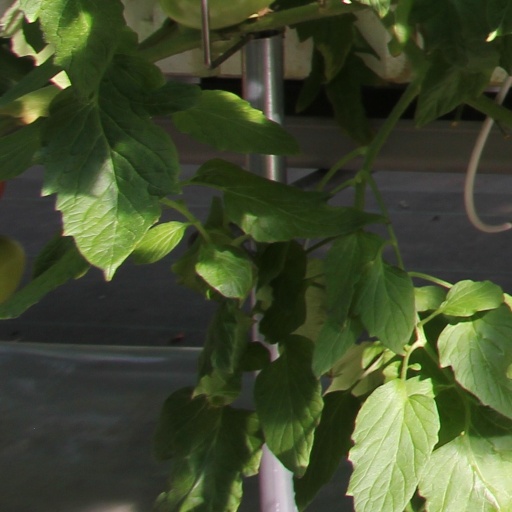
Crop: tomato